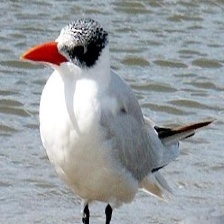
Species: CASPIAN TERN
Scientific name: HYDROPROGNE CASPIA